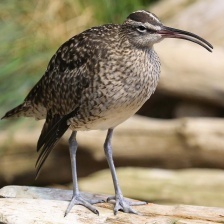
Species: WHIMBREL
Scientific name: NUMENIUS PHAEOPUS